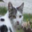
Label: cat